Hyundai Gamma engine

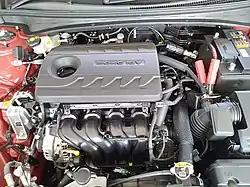
2021 Hyundai Elantra 1.6 MPi engine

Released in 2010, the Gamma II MPI version with dual CVVT (continuous variable valve timing) is a engine that makes at 6,000–6,300 rpm with of torque at 4,500–4,850 rpm.